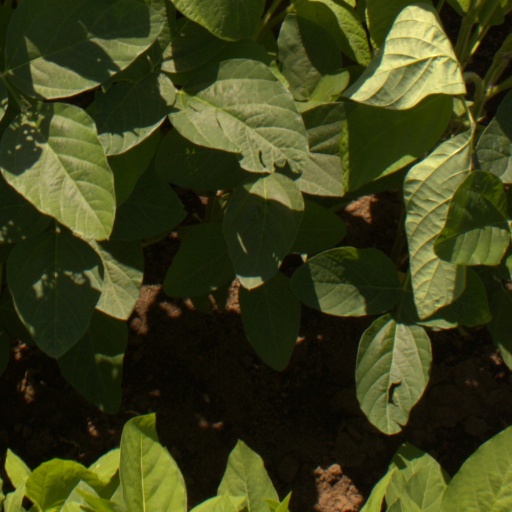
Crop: soybean